Sunspot, New Mexico

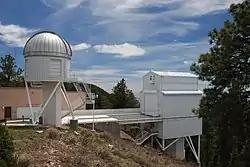
Apache Point Observatory, 2010

On September 6, 2018, AURA voluntarily evacuated the site of Sunspot for security reasons. This prompted the formation of multiple conspiracy theories, including presence of aliens, military intelligence operations, impending solar storms, and FBI raids. These all originated from false information provided by the local sheriff.